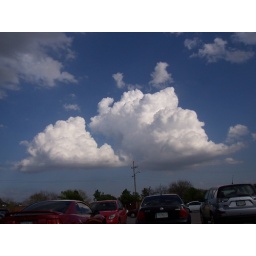
My wife was in the library returning a book and I thought this was a nice shot